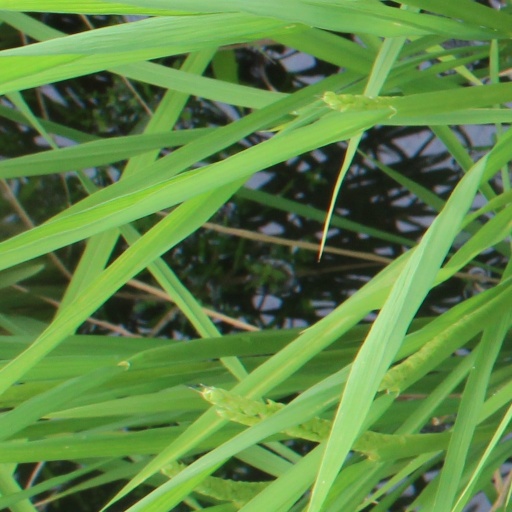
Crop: rice